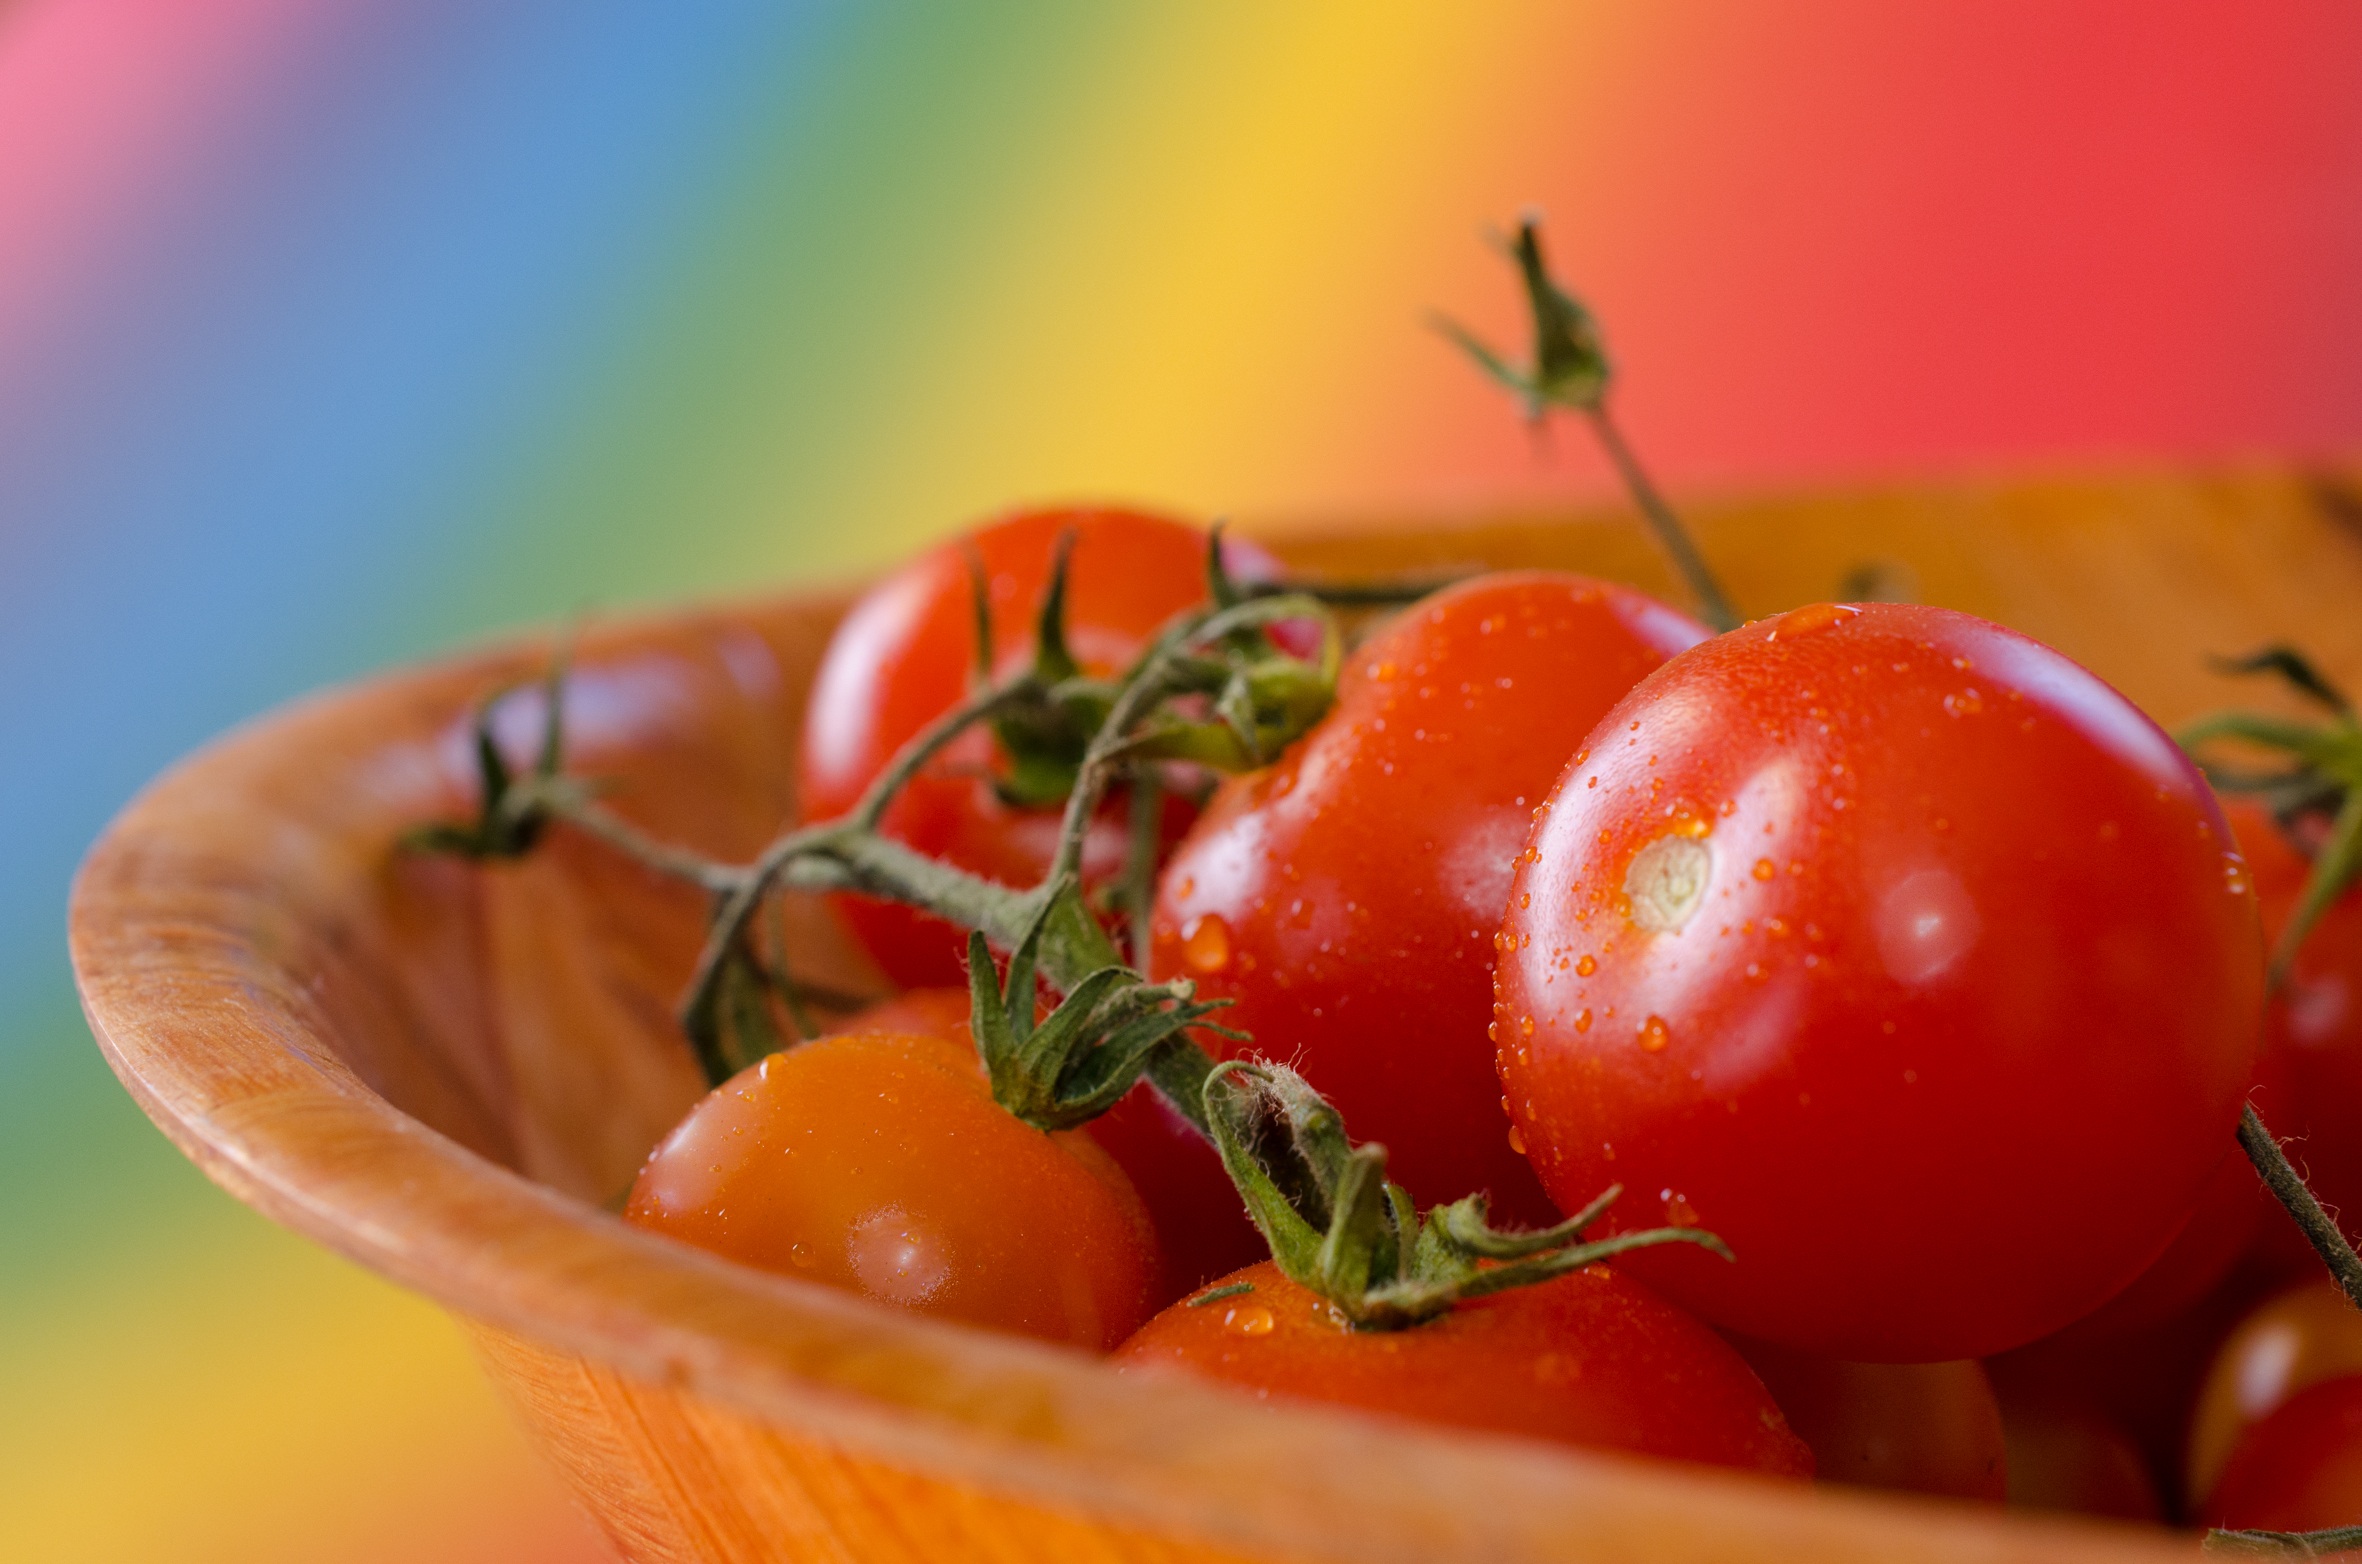
plant, fruit, ripe, dish, food, produce, vegetable, tomato, vegetables, tomatoes, frisch, flowering plant, land plant, potato and tomato genus